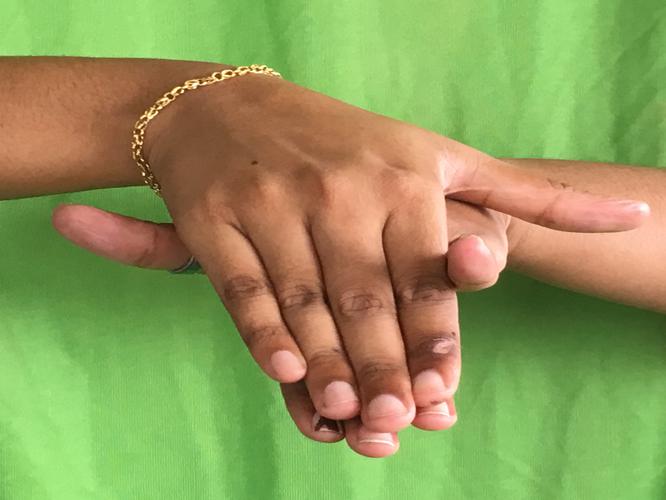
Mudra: Matsya
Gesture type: double_hand